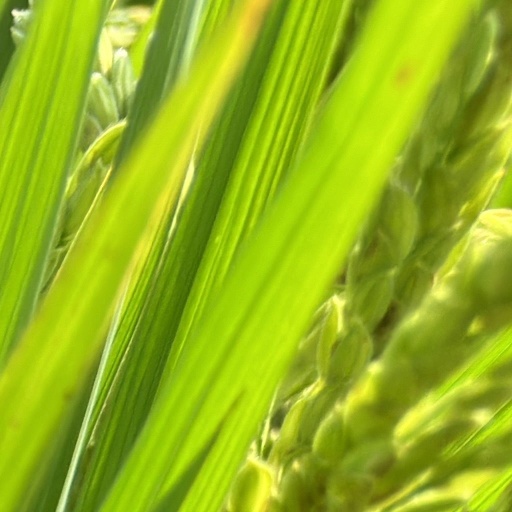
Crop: rice